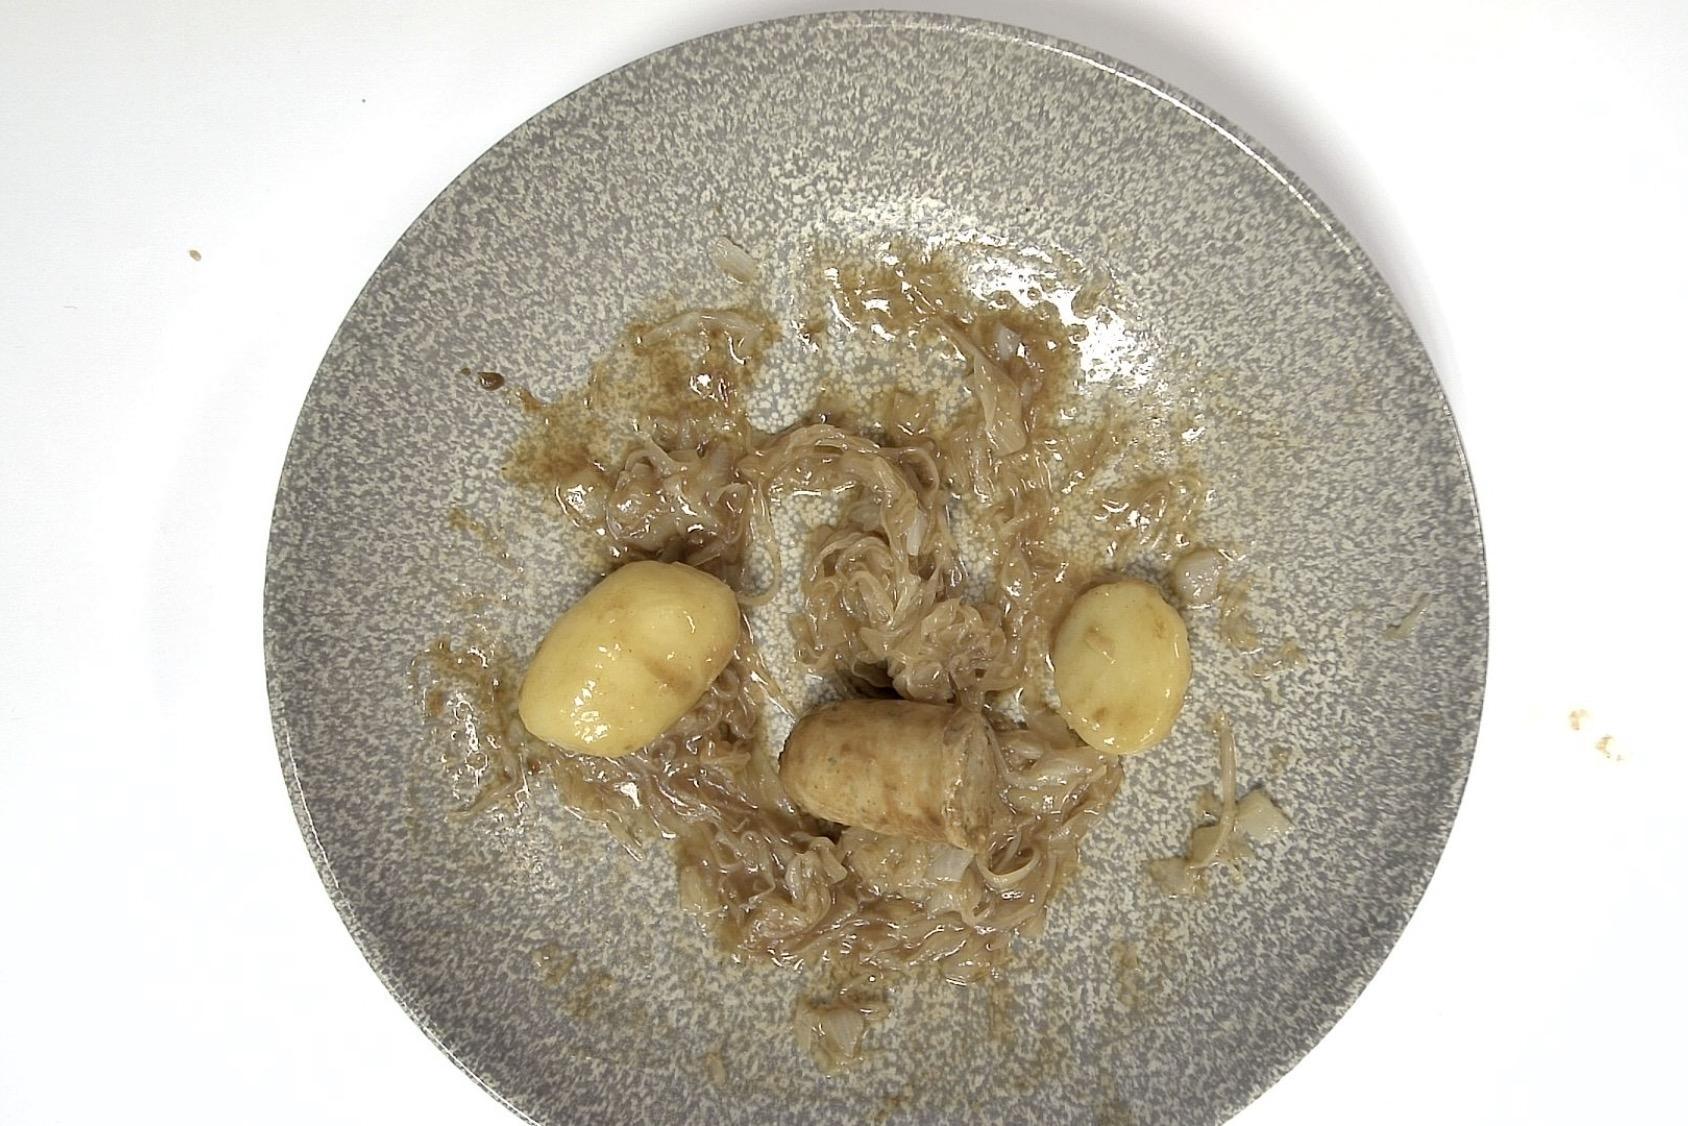
Gericht: Rostbratwurst mit Sauerkraut und Kartoffeln an Brauner Sauce
Portionsgröße: Normale Portion
Zutaten: Kartoffeln, Sauerkraut , Braune Sauce , Rostbratwurst
Gewicht vorher: 325 g
Kalorien vorher: 326,570 kcal
Gewicht nachher: 195 g
Kalorien nachher: 195,942 kcal